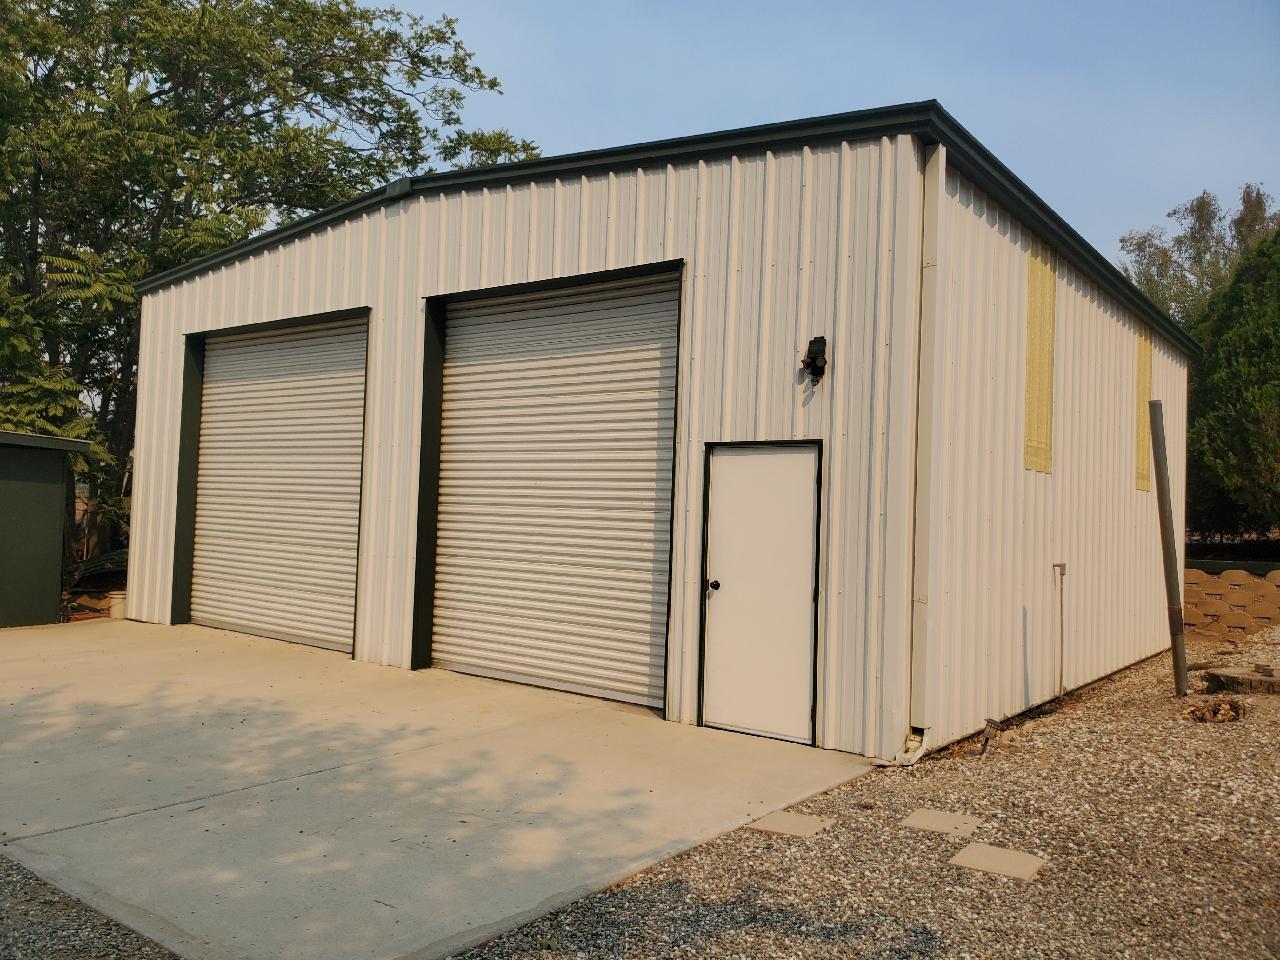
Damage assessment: no_damage